James Fitz Edmond Cotter

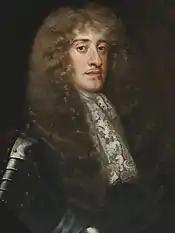
King James II

It is likely that James Cotter was an intimate of James II and may have served at sea with the king when the king was Duke of York, and an admiral, in the war against the Dutch of 1665. King James is reported to have familiarly referred to Cotter as "Shaymus Bwee," "Séamus Buidhe" in Irish. In June 1685 Cotter is recorded as a Lt. Colonel serving in Sir William Clifton's Regiment of Foot. James Cotter is believed to have been knighted by King James in 1685 following the Battle of Sedgemoor. The earliest official reference to Cotter as a knight occurs in 1686, which supports this timing; the records of the occasion of the dubbing are no longer extant.